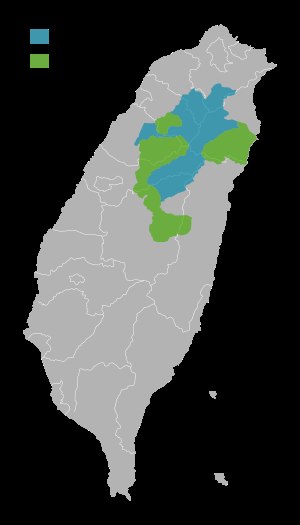
Atayalfolket / Atayal i nutiden
Atayalfolket bor i det centrale og nordlige Taiwan, langs Hsuehshan bjergene. Kortet viser de to store grupper af dialekter af atayalsproget.
Atayal, også kendt som Tayal og Tayan, er en indfødt gruppe af Taiwanesiske urfolk. I 2014 udgjorde antallet af personer blandt Atayalfolket 85.888. Dette svarede omtrent til 15,9% af Taiwans totale population af urfolk, hvilket gjorde dem til den tredjestørste urfolkgruppe i Taiwan.